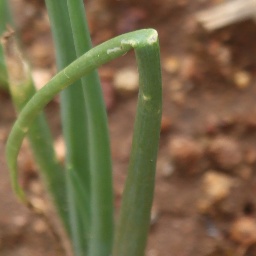
Label: Iris yellow virus